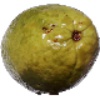
Label: Guava 1